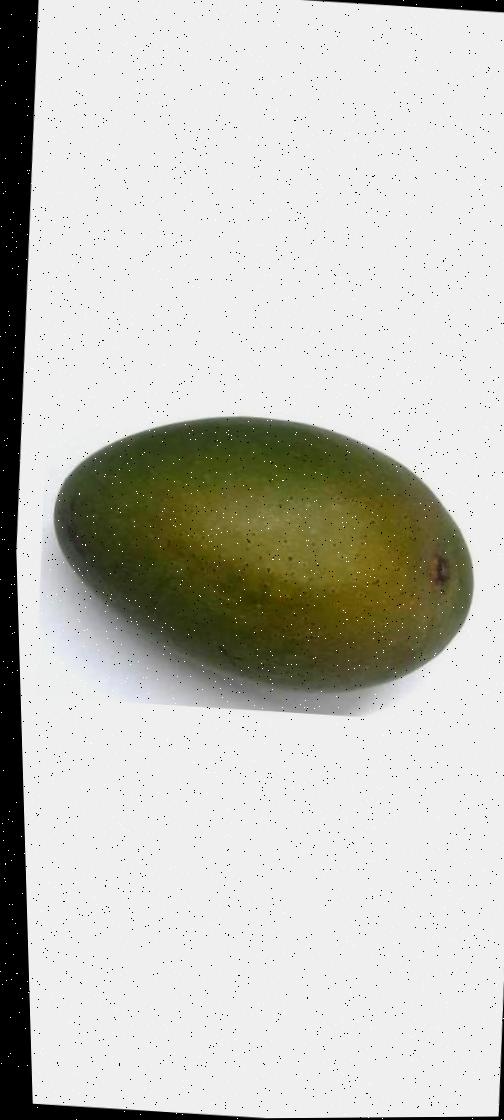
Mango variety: Ashshina Zhinuk